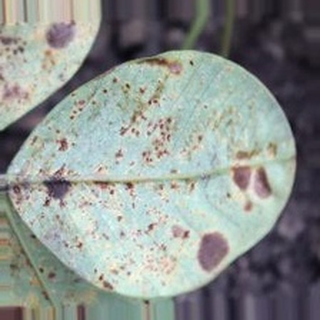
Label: groundnut_rust